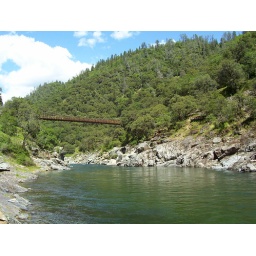
foot bridge over the american river